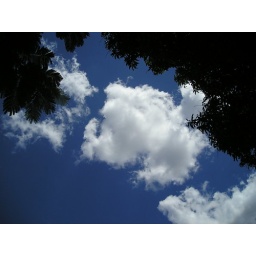
P4130059 Evidence of Total Relaxation - The Sky above my lounge chair